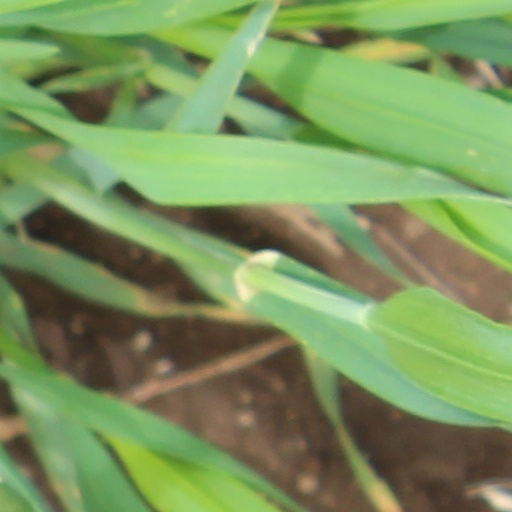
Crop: wheat